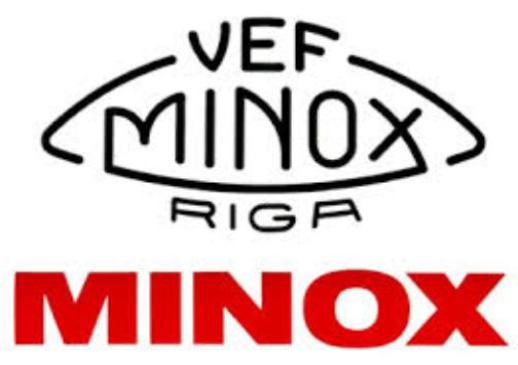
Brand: minox
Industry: Electronic